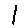
Label: 1